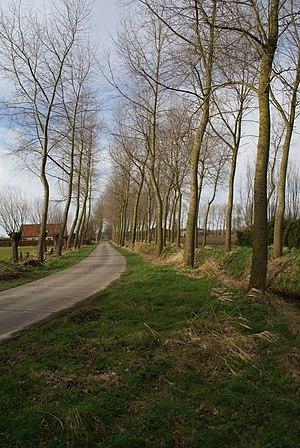
Damme (Vivenkappelle), Belgique: La rivière Maleleie